Mr. Dick

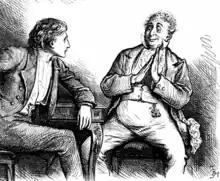
Mr. Dick "(R)" drawn by Fred Barnard talking to David Copperfield "(L)": "'Then, I have got it, boy!' said Mr. Dick. And he stood up before me, more exultingly than before, nodding his head, and striking himself repeatedly upon the breast, until one might have supposed that he had nearly nodded and struck all the breath out of his body. 'A poor fellow with a craze, sir,' said Mr. Dick, 'a simpleton, a weak-minded person – present company, you know!' striking himself again, 'may do what wonderful people may not do. I'll bring them together, boy. I'll try. They'll not blame me. They'll not object to me. They'll not mind what I do, if it's wrong. I'm only Mr. Dick. And who minds Dick? Dick's nobody! Whoo!' He blew a slight, contemptuous breath, as if he blew himself away."

Mr. Dick, whose full name is Richard Babley, is a character in the Charles Dickens novel "David Copperfield" and its many adaptions. His main role in the story is as a wise fool – amiable and innocent but also perceptive and effective.